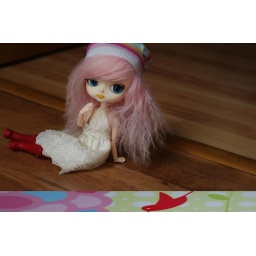
There is a plastic bird sitting by the window....